Engel de Ruyter

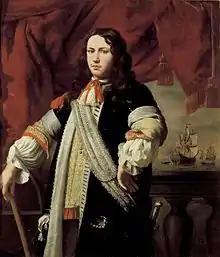
Engel de Ruyter by Ferdinand Bol (1669)

De Ruyter was born in Vlissingen, the son of lieutenant admiral Michiel de Ruyter and his second wife Cornelia (Neeltje) Engels. He began his naval service on board his father's ship during his expeditions in 1664 and 1665. Captains often had their sons serve with them, so that they learned their trade while their wages were paid by the Admiralty. In 1666, during the Second Anglo-Dutch War, Engel was a midshipman in the Admiralty of Amsterdam. He served in the St. James's Day Battle on board Willem van der Zaen's ship, the "Gouda". In 1667, he rose to lieutenant-commander. On 1 April 1668 he became captain-extraordinary and, in 1669, a captain in ordinary, a permanent post. In 1670, he served under lieutenant-admiral Willem Joseph van Ghent in the expedition against the privateers of Algiers, receiving a reward for his service on that expedition.